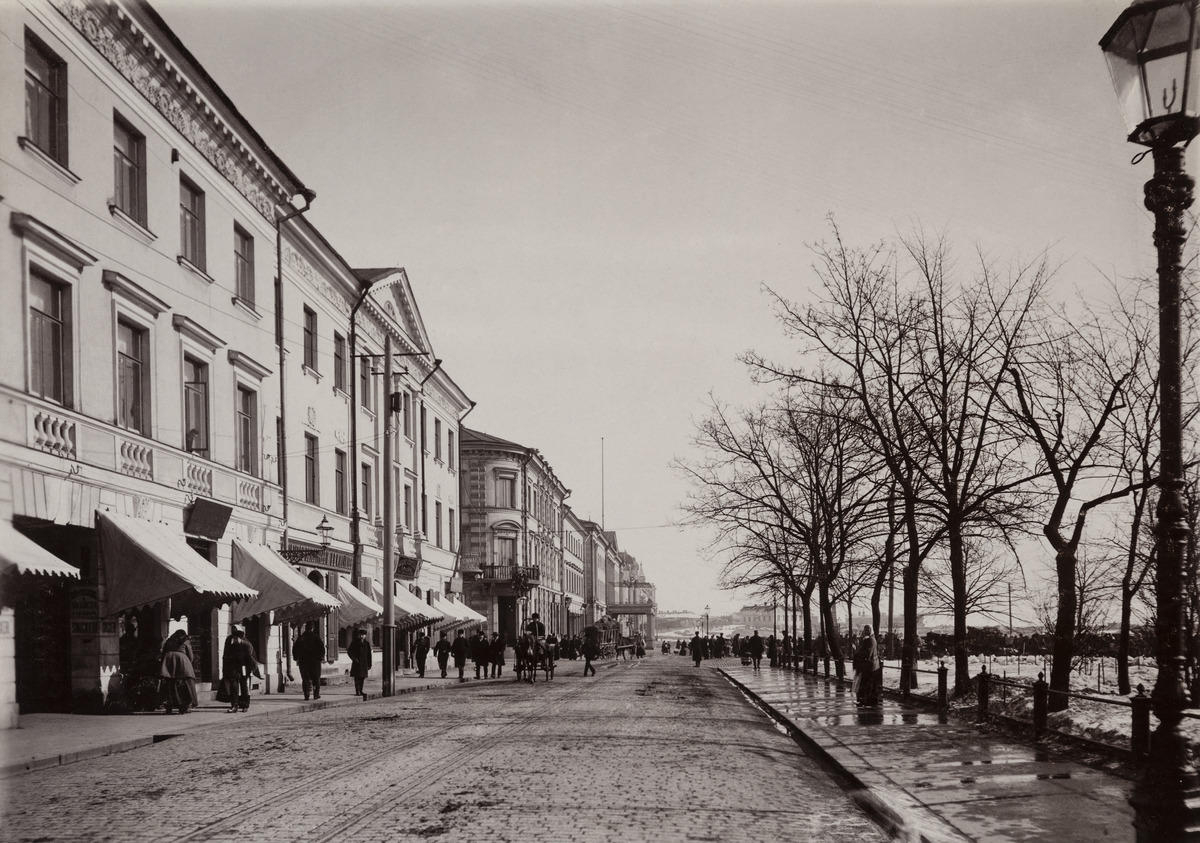
Pohjoisesplanadi 21, 19, 17 kevättalvella
sisällön kuvaus: Pohjoisesplanadi 21, 19, 17 kevättalvella. mustavalkoinen
Ajankohta: kuvausaika 1890 -luku
Paikka: Suomi, Uusimaa, Helsinki, Kluuvi Helsinki, Pohjoisesplanadi 21, 19, 17
Aiheet: katuvalaistus, liikehuoneistot, hevosajoneuvot, talvi